Johnny Hekker

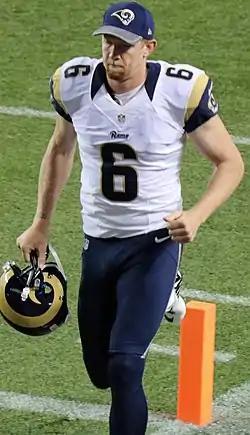
Hekker with the Rams in 2016

In 2016, Hekker set NFL records for punts downed inside the 20 (51), had only one touchback, and broke his own record for net punting yardage (46.0). Some speculated his performance ranked as the greatest punting season ever.